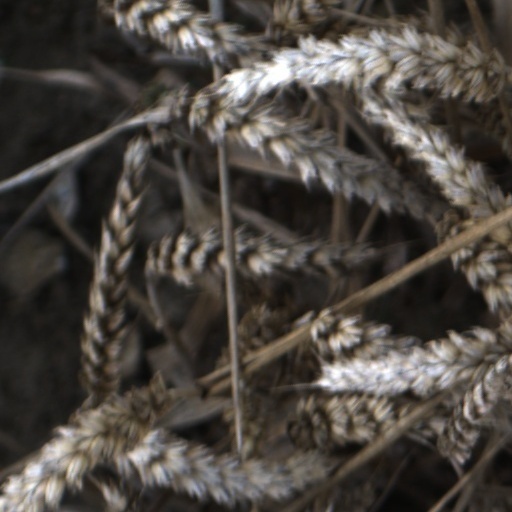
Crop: wheat